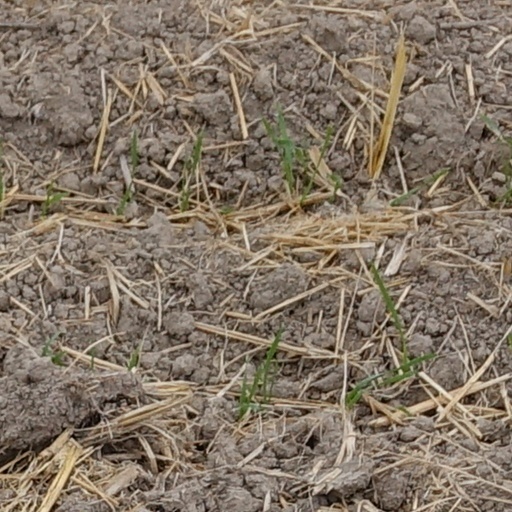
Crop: wheat